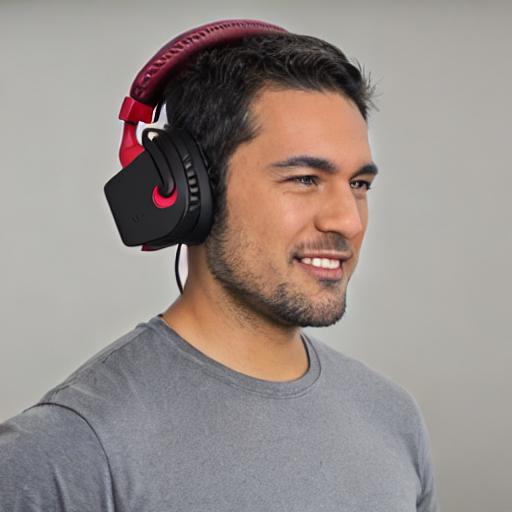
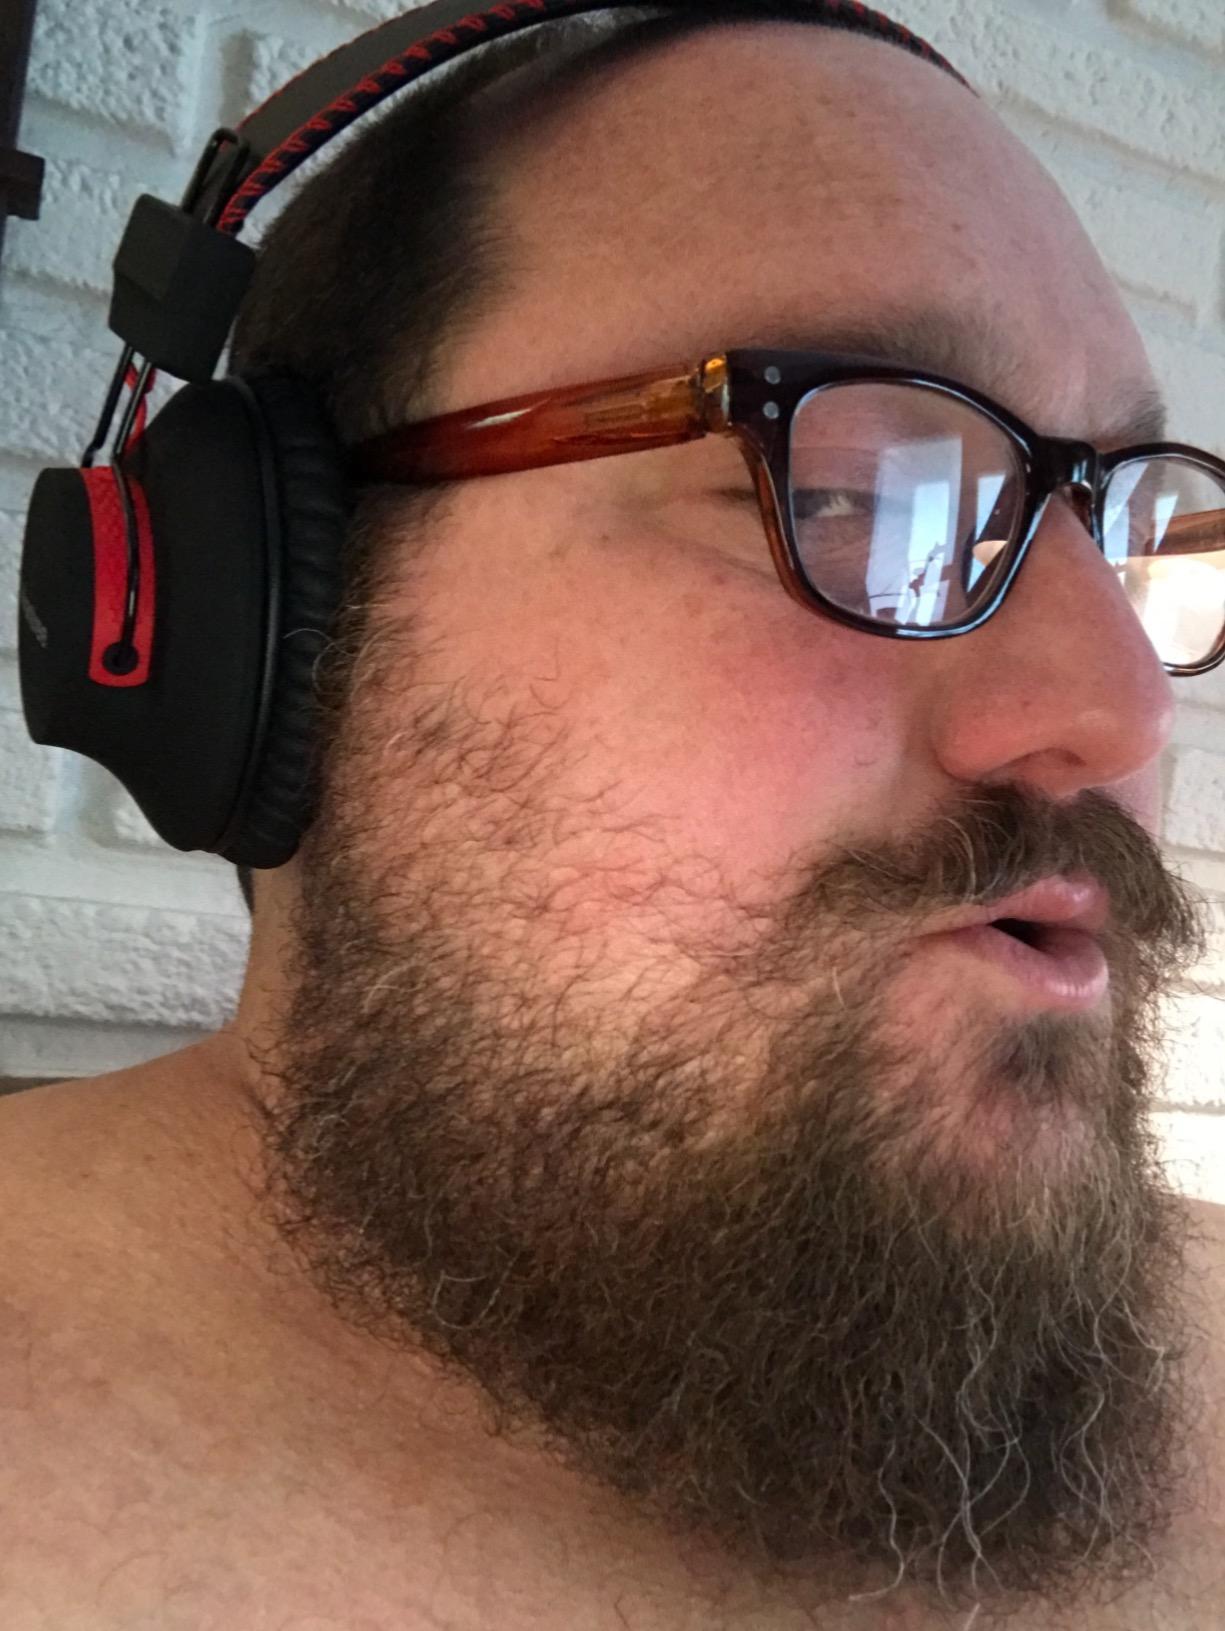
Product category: headphones
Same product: no